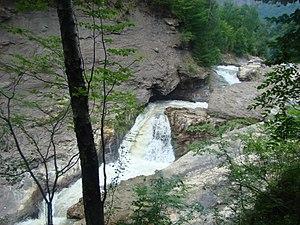
La 89ᵉ division d'infanterie est une unité de l'armée allemande qui participe à la Première Guerre mondiale.